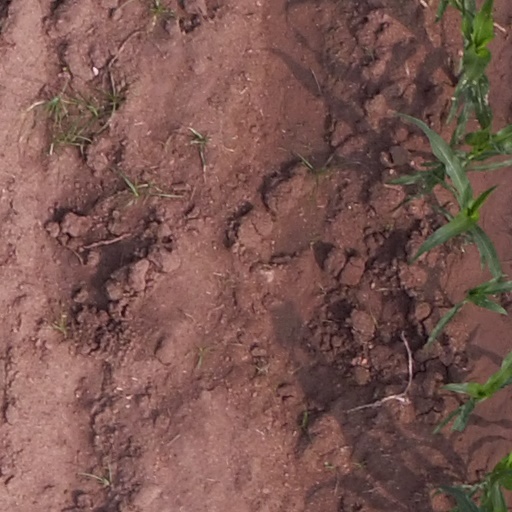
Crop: maize; corn